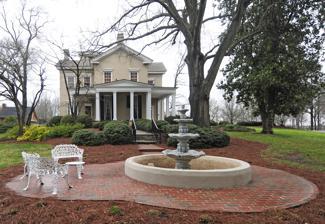
Building: Williams-Ball-Copeland House
Country: United States of America
Year built: 1861
Historic house in South Carolina, United States United States historic place Williams-Ball-Copeland House U.S. National Register of Historic Places Williams-Ball-Copeland House, February 2012 Show map of South Carolina Show map of the United States Location 544 Ball Dr., Laurens, South Carolina Coordinates 34°30′1″N 82°1′30″W / 34.50028°N 82.02500°W / 34.50028; -82.02500 Area 3 acres (1.2 ha) Built 1859 ( 1859 ) -1861 Built by Simpson, John Wells Architectural style Italianate MPS City of Laurens MRA NRHP reference No. 86003159 Added to NRHP November 19, 1986 Williams-Ball-Copeland House , also known as the Franks House, The Villa, Hampton Heights, and Baptist Retirement Center, is a historic home located at Laurens , Laurens County, South Carolina . It was built about 1859-1861 as a summer residence.  It is a two-story, Italianate style brick residence with a stuccoed and scored exterior.  Also on the property are two, small, brick outbuildings; originally the summer kitchen and the other was a combination smokehouse and food storage house. It was added to the National Register of Historic Places in 1986. References